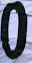
Number: 0